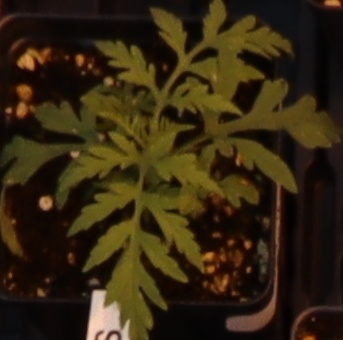
Label: Ragweed